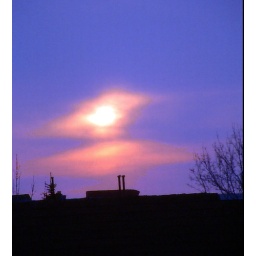
One of my favorite things is watching the sun come up with a hot cup of coffee sitting in my favorite window.